Grafton Bridge

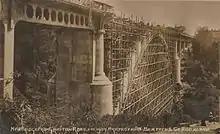
Photograph of Grafton Bridge during construction, with scaffolding beneath the single main arch

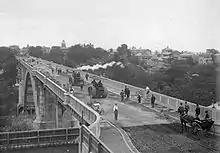
Finishing works on the bridge in 1910

Prior to the current structure, two previous bridges spanned the Grafton gully. The first, built in 1884, was a cable-stay pedestrian bridge from the bottom of St Martins Lane to Bridge Street in Grafton (the current bridge connects Karangahape Road and Grafton Road). Designed by the City Engineer Edward Anderson, the first bridge proved to be comparatively unstable, at least towards the end of its life when it would appear that maintenance was not kept up. By the time it was approaching 20 years old, police were stationed at each end after rugby matches to ensure rowdy crowds did not cause it to wobble alarmingly by jumping or stamping on it. In 1904, a report showed it was not only beyond repair but that it was lucky it hadn't collapsed. It was immediately closed and supplemented by a temporary bridge of quite simple design at the bottom of the gully. The old disused bridge stood until 1906. Discussions within Council over the design of a new permanent bridge dragged on for years, requiring a rebuild of the temporary bridge and the construction of long flights of wooden steps from St Martins Lane and Bridge Street to make pedestrian access easier. There was conflict over whether any new bridge should be another pedestrian bridge or one that would take vehicle traffic as well. Eventually the decision to build a road bridge was taken.